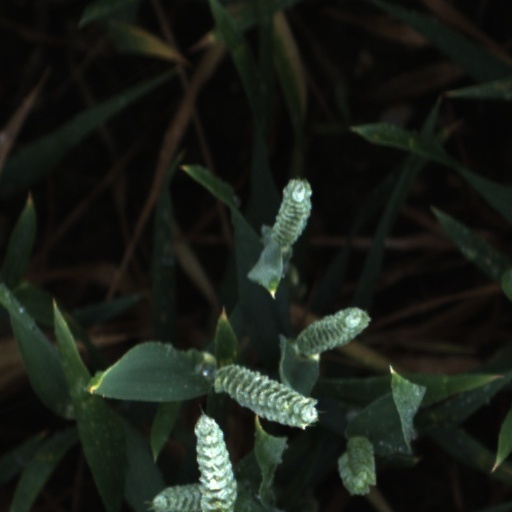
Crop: wheat